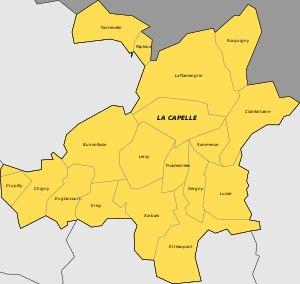
Le canton de La Capelle est une ancienne division administrative française située dans le département de l'Aisne et la région Picardie.